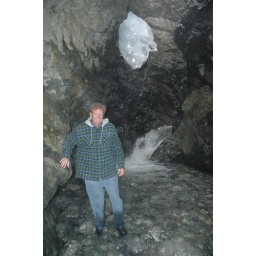
Laughing while standing in freezing water